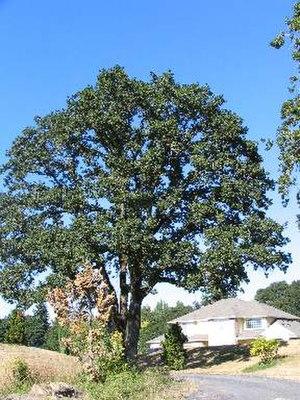
Le chêne de Garry est un arbre de la famille des Fagacées originaire de l'ouest de l'Amérique du Nord.